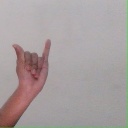
अक्षर: य